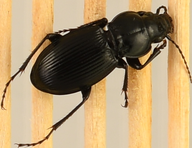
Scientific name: Cyclotrachelus torvus
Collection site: Northern Great Plains Research Laboratory NEON (NOGP), plot NOGP_001